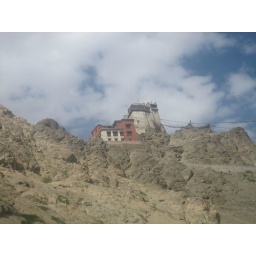
Someone actually built a castle in the sky !